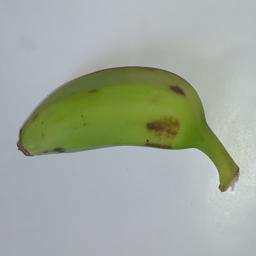
Banana variety: Champa Kola